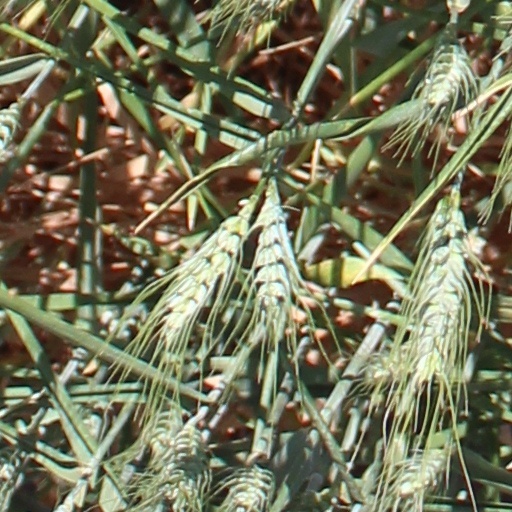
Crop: wheat